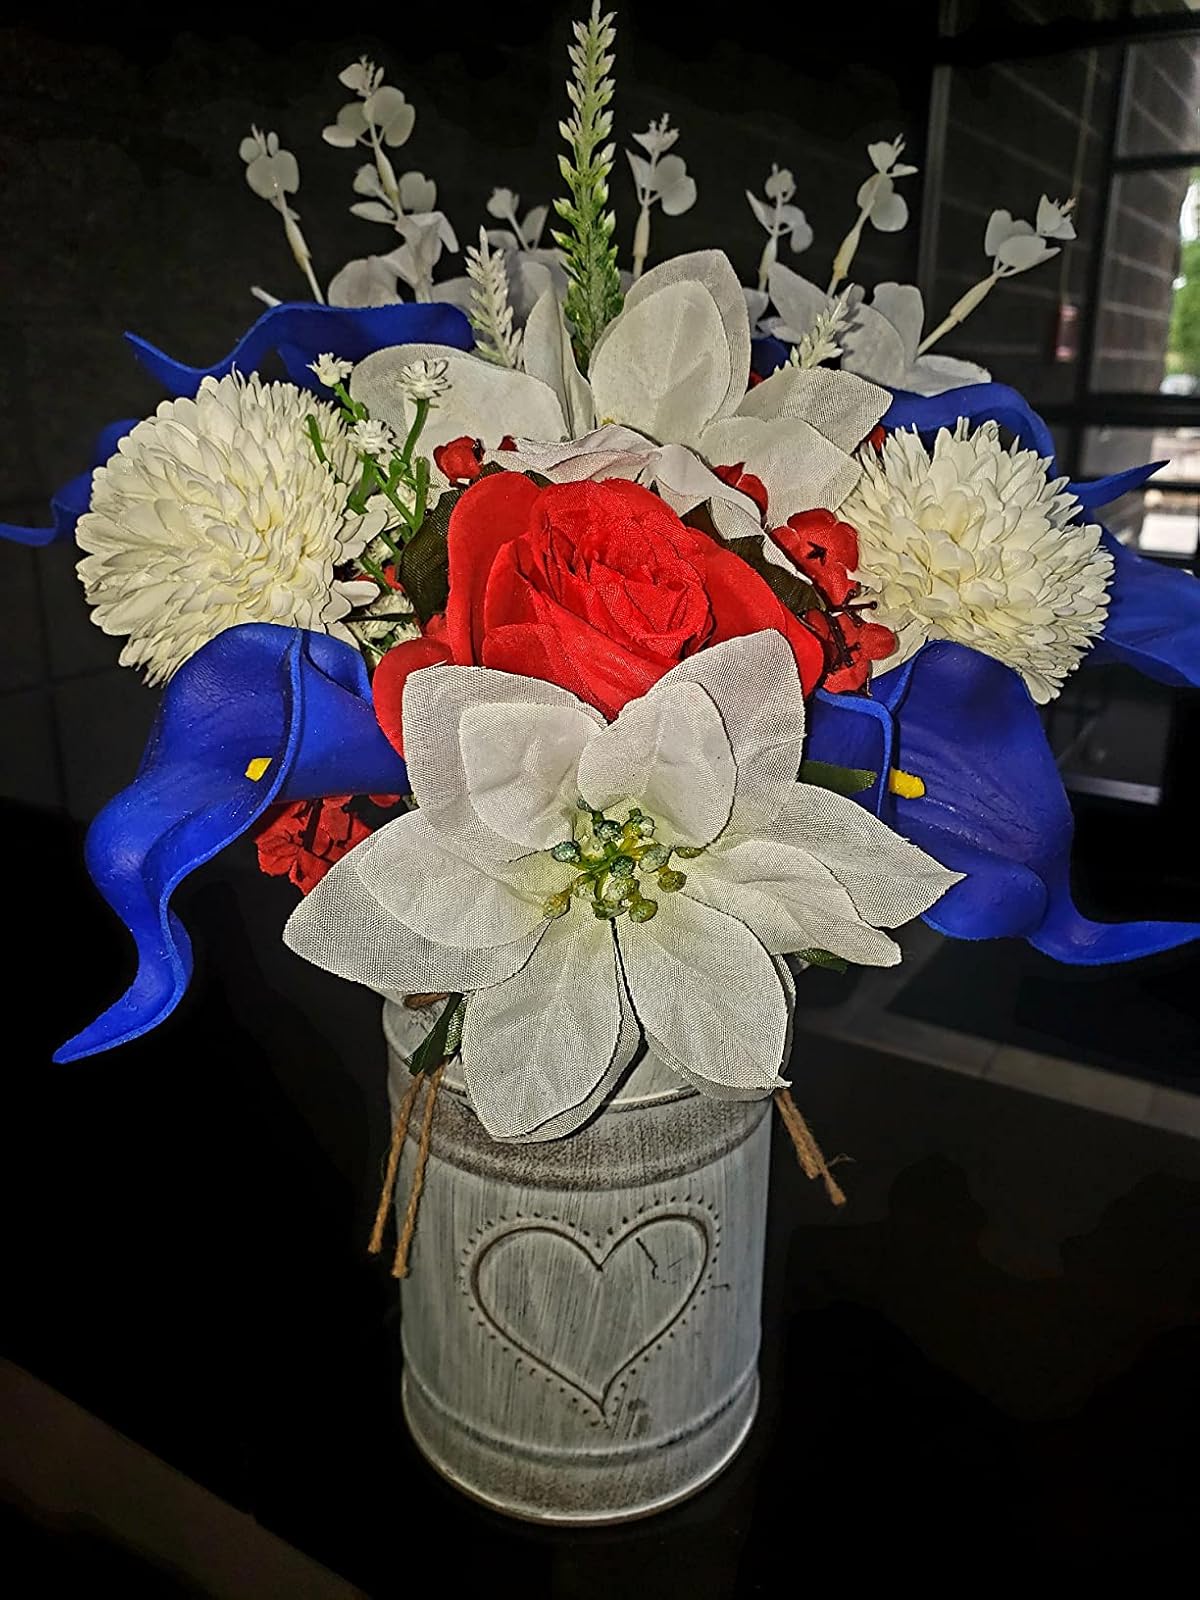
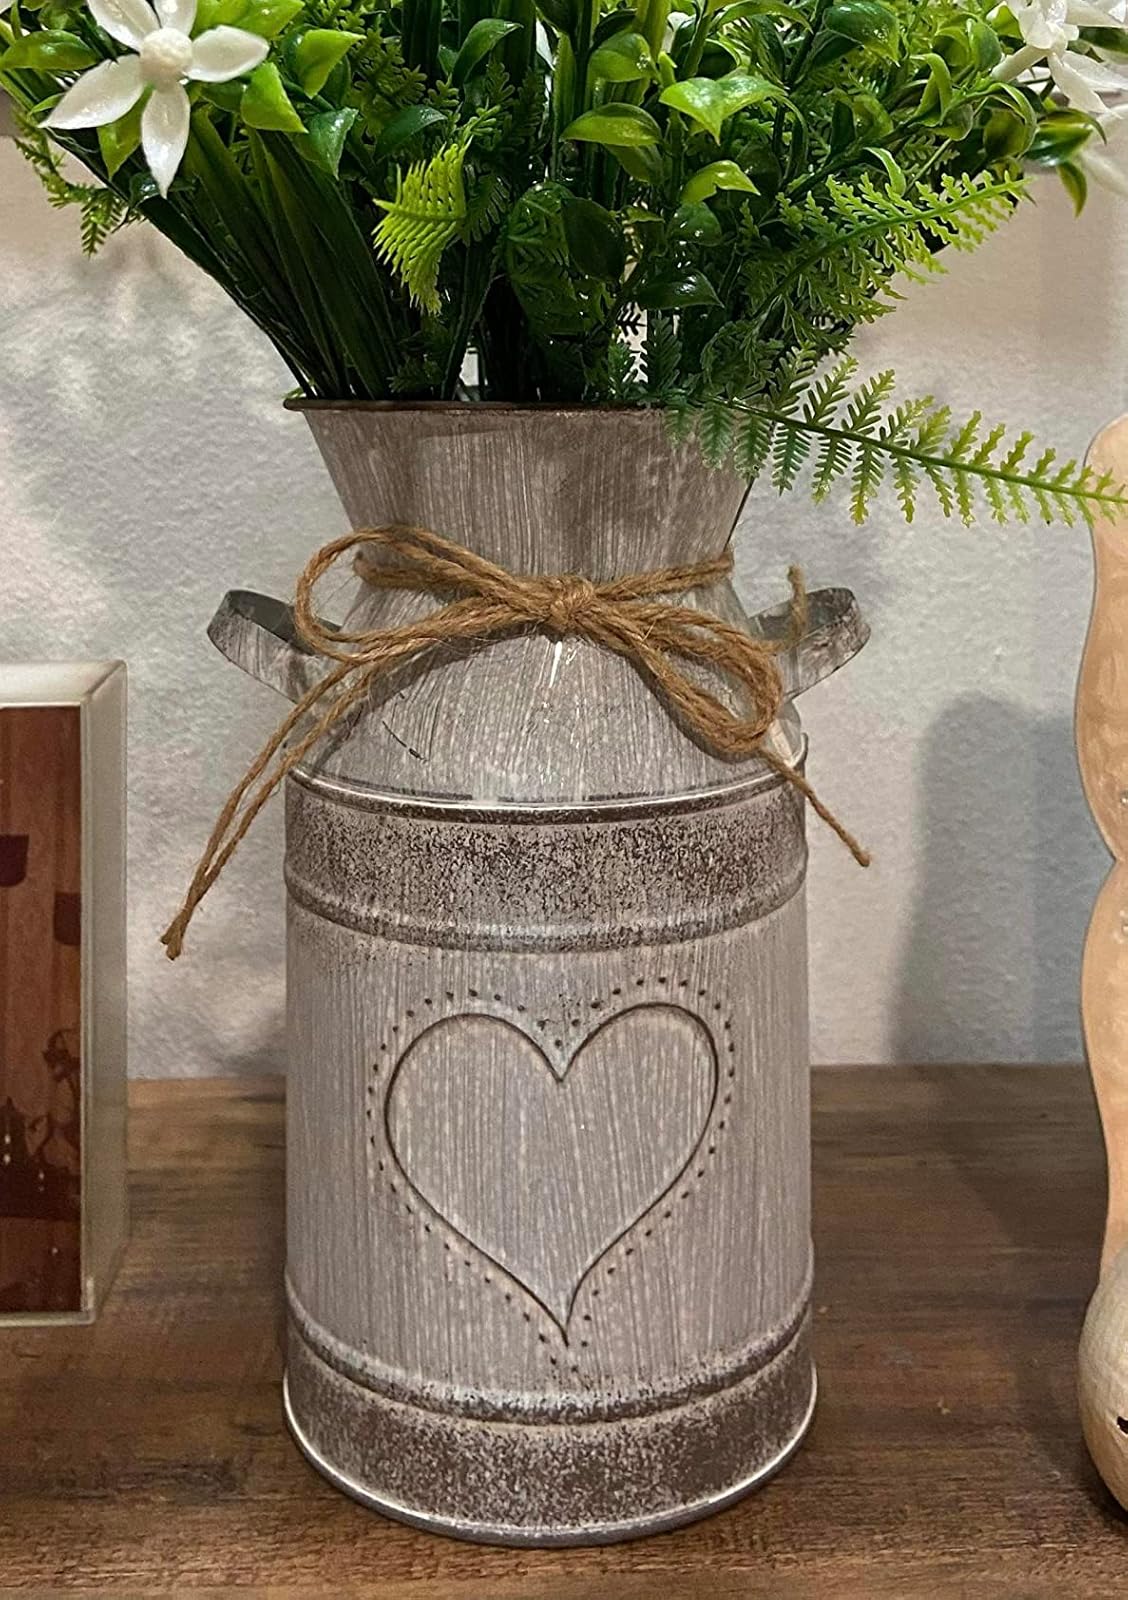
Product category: vase
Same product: yes